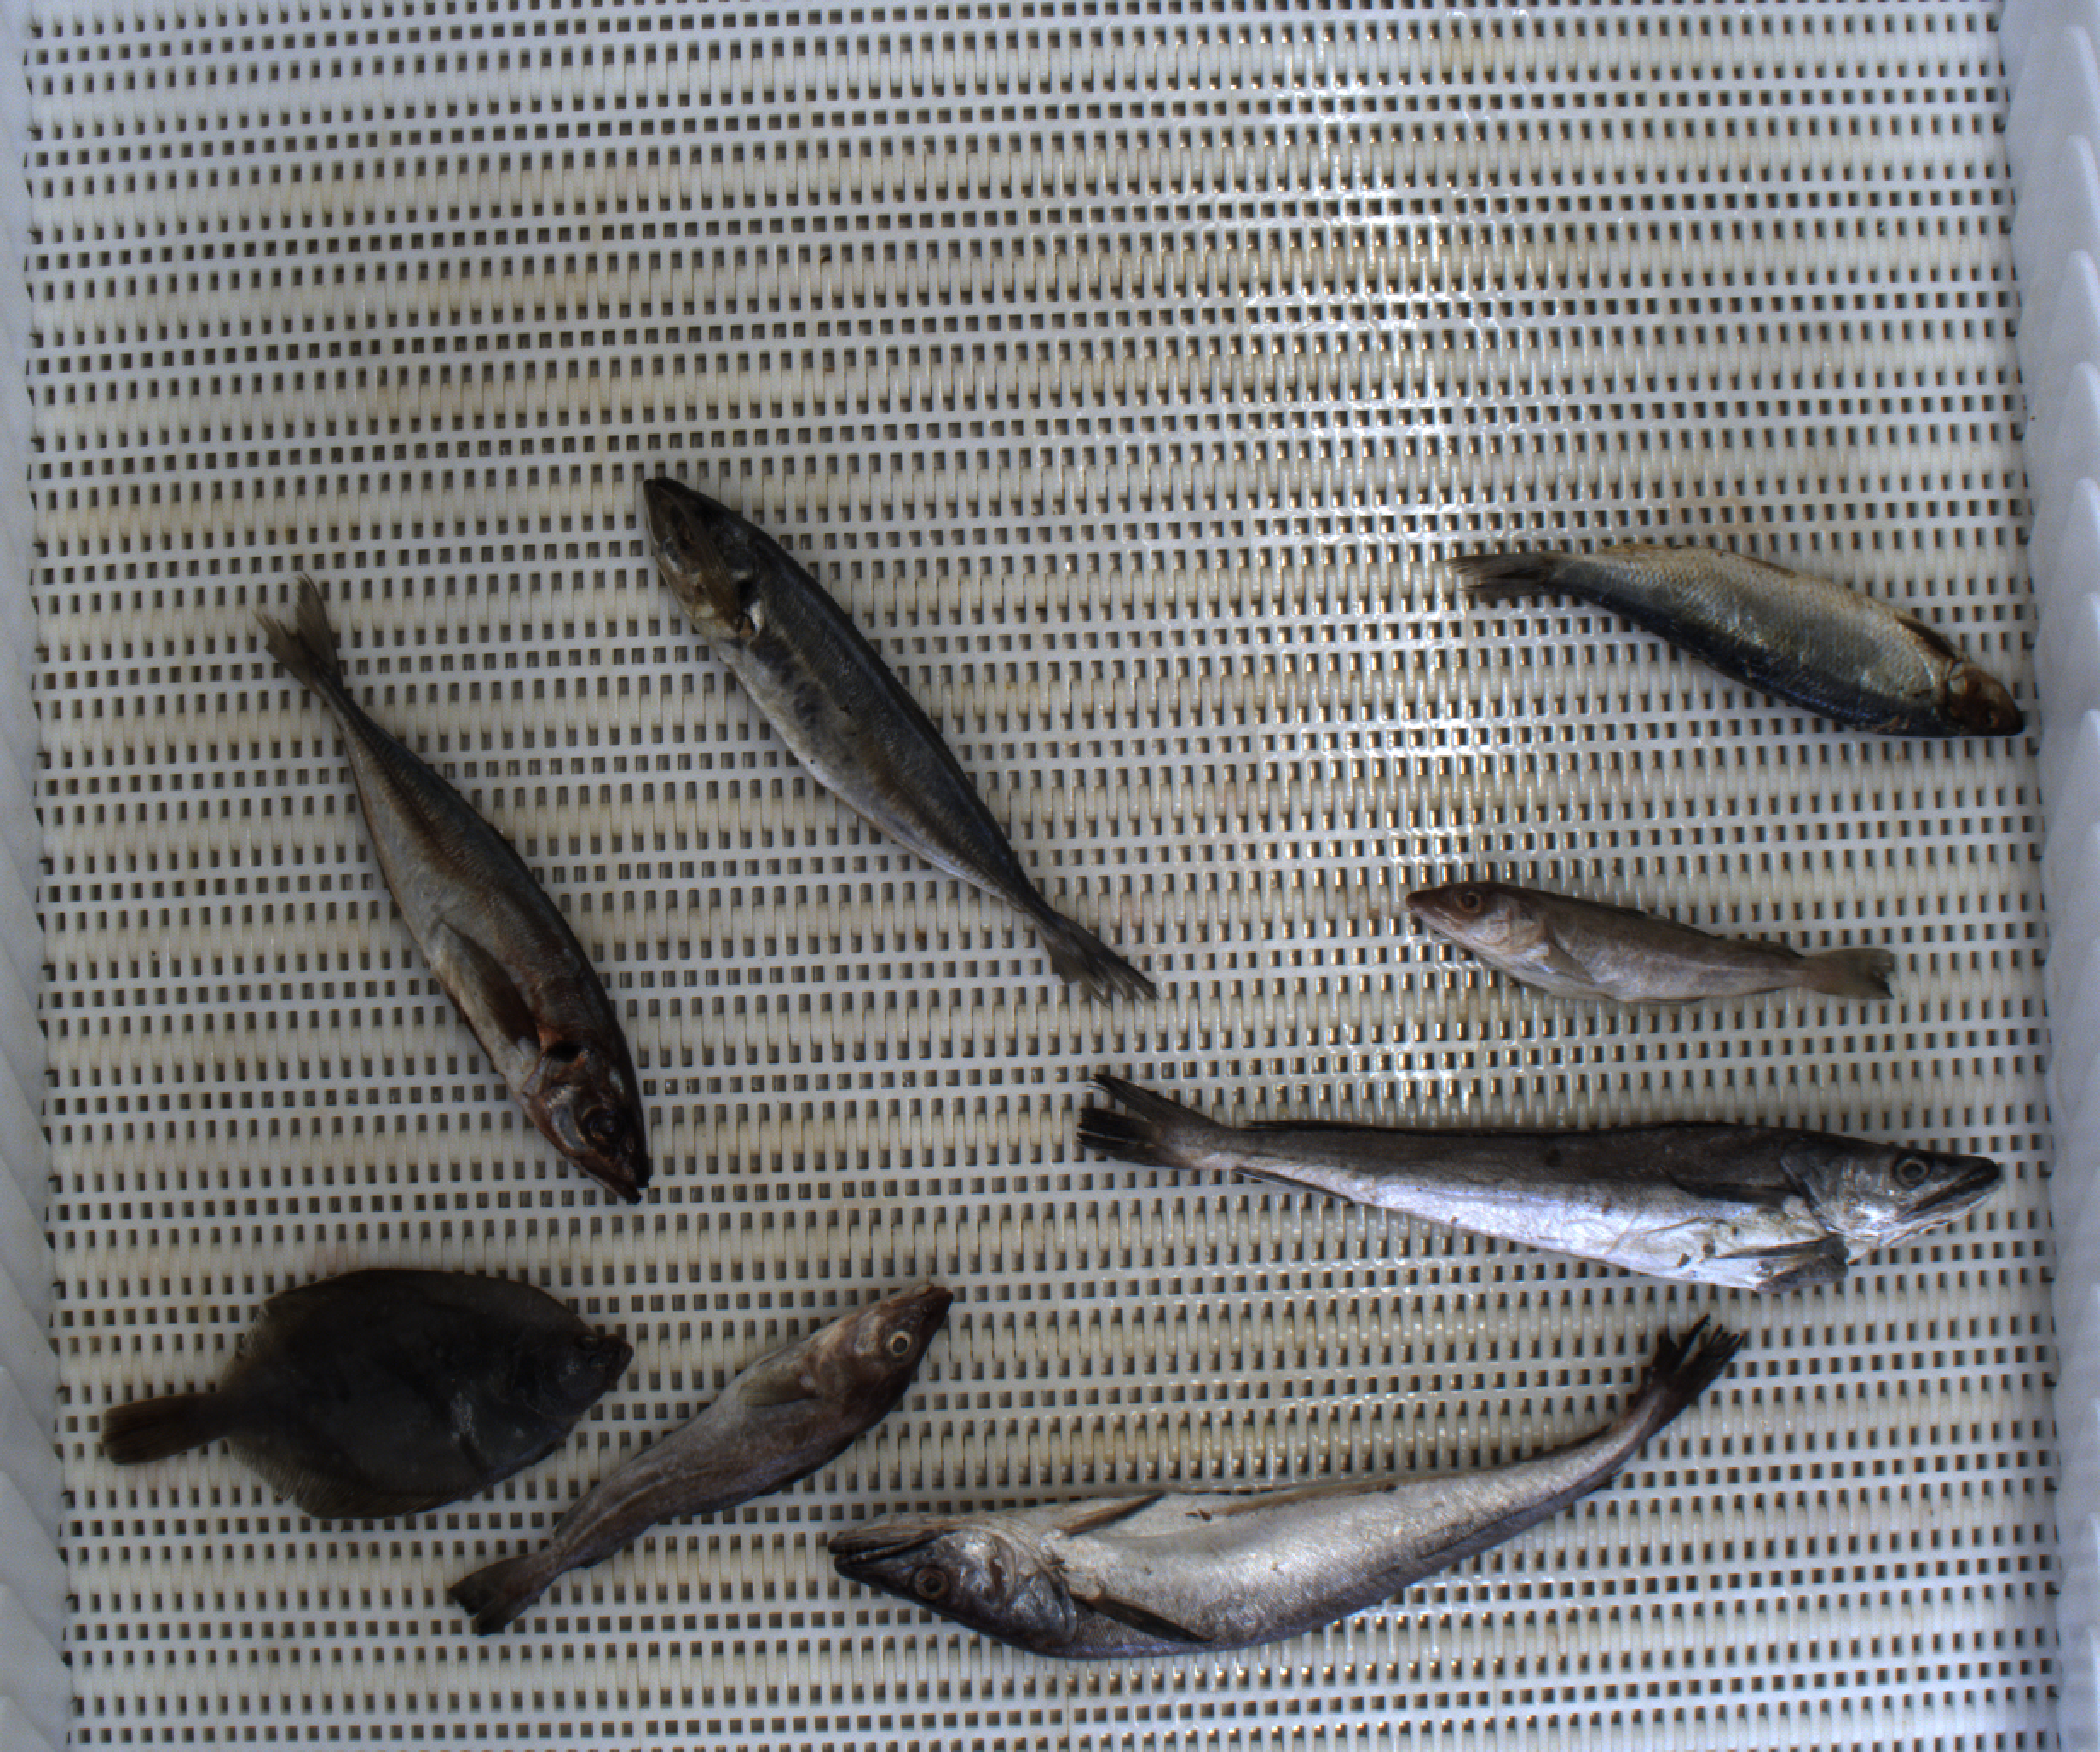
Total fish: 8
Cod: 2
Haddock: 0
Whiting: 0
Hake: 2
Horse mackerel: 2
Saithe: 0
Other: 2